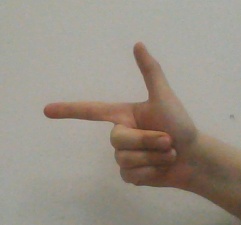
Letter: yaa